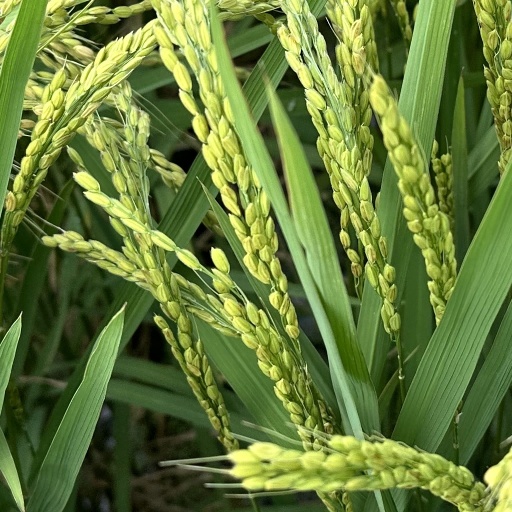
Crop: rice